Shelbourne F.C.

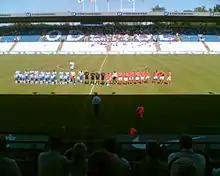
Shelbourne line-out against Odense BK in the second round of the 2006 Intertoto Cup.

Two seasons later they were beaten 6–0 on aggregate by Icelandic club ÍA Akraness in the UEFA Cup, the previous season they finished third in the league and just two points behind winners Dundalk. Both the League Cup and the FAI Cup were won in sensational circumstances in 1996 under Damien Richardson. The League Cup was won, for the first time, in a penalty shootout against Sligo Rovers after "Shels" had come from two-down late on. In the FAI Cup Final against St. Patrick's, Shels were reduced early on to 10 men as keeper Alan Gough was sent off and, with no sub keeper, midfielder Brian Flood played 70 minutes in goal. Despite trailing 1–0, Tony Sheridan equalised with a stunning lob in the last couple of minutes to force a replay. With Alan Gough back in goal for the rematch, "Shels" won the trophy after Gough saved a late penalty and Stephen Geoghegan scored an even later winner. Shelbourne became only the third club to retain the FAI Cup when they defeated Derry City 2–0 in the 1997 final, but fell to SK Brann in the 1996–97 UEFA Cup Winners' Cup Preliminary round.